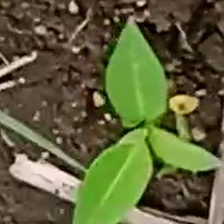
Weed species: Kena_(Commplina_benghalensio)